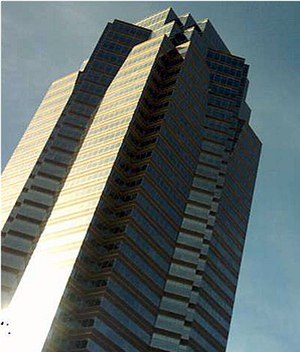
Die Hard / I samme serie
Nakatomi Plaza bygningen (rigtigt Fox Plaza), hvor filmen (Die Hard: A Good Day to Die Hard) stort set kun finder sted
Die Hard er en Hollywood actionfilm fra 1988. Manuskriptet er skrevet af Steven E. de Souza, og filmen er instrueret af John McTiernan. Medvirkende er Bruce Willis, Bonnie Bedelia, Alan Rickman, Reginald VelJohnson og William Atherton. Filmen blev en stor kommerciel succes og satte skub i Bruce Willis' karriere. Samtidig markerede den starten for Alan Rickmans mange skurkeroller i amerikanske film.